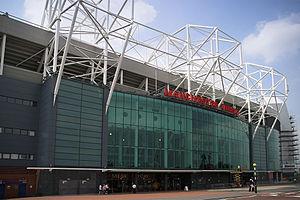
Old Trafford est un stade de football situé dans le comté du Grand Manchester, en Angleterre.